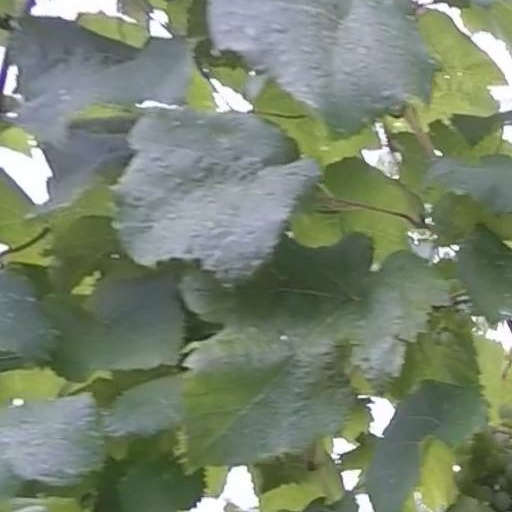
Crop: grape